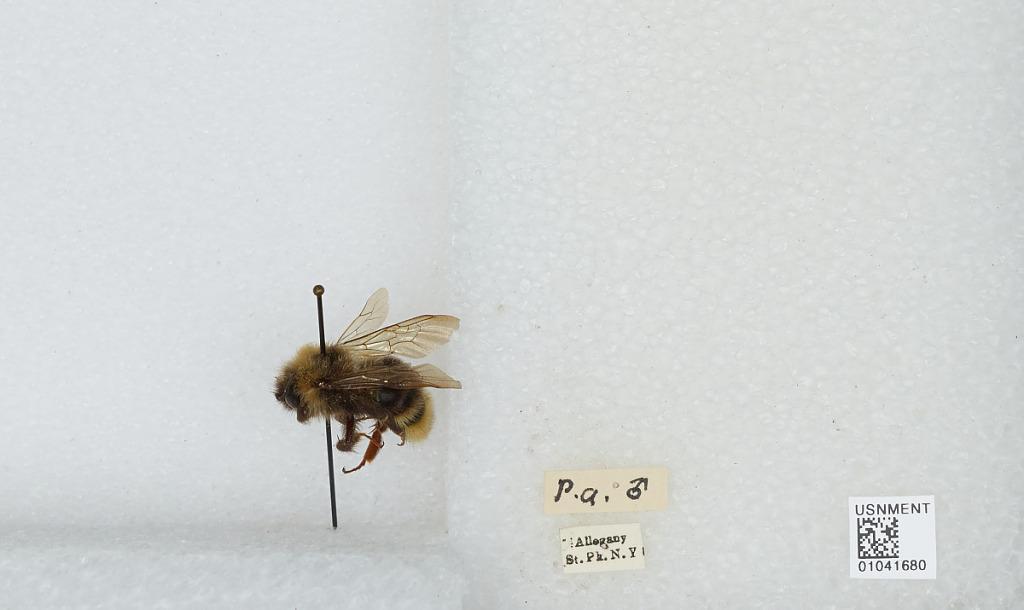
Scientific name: Bombus sp.
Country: United States
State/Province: New York
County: Cattaraugus
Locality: Allegany State Park
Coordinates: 42.0997, -78.7492